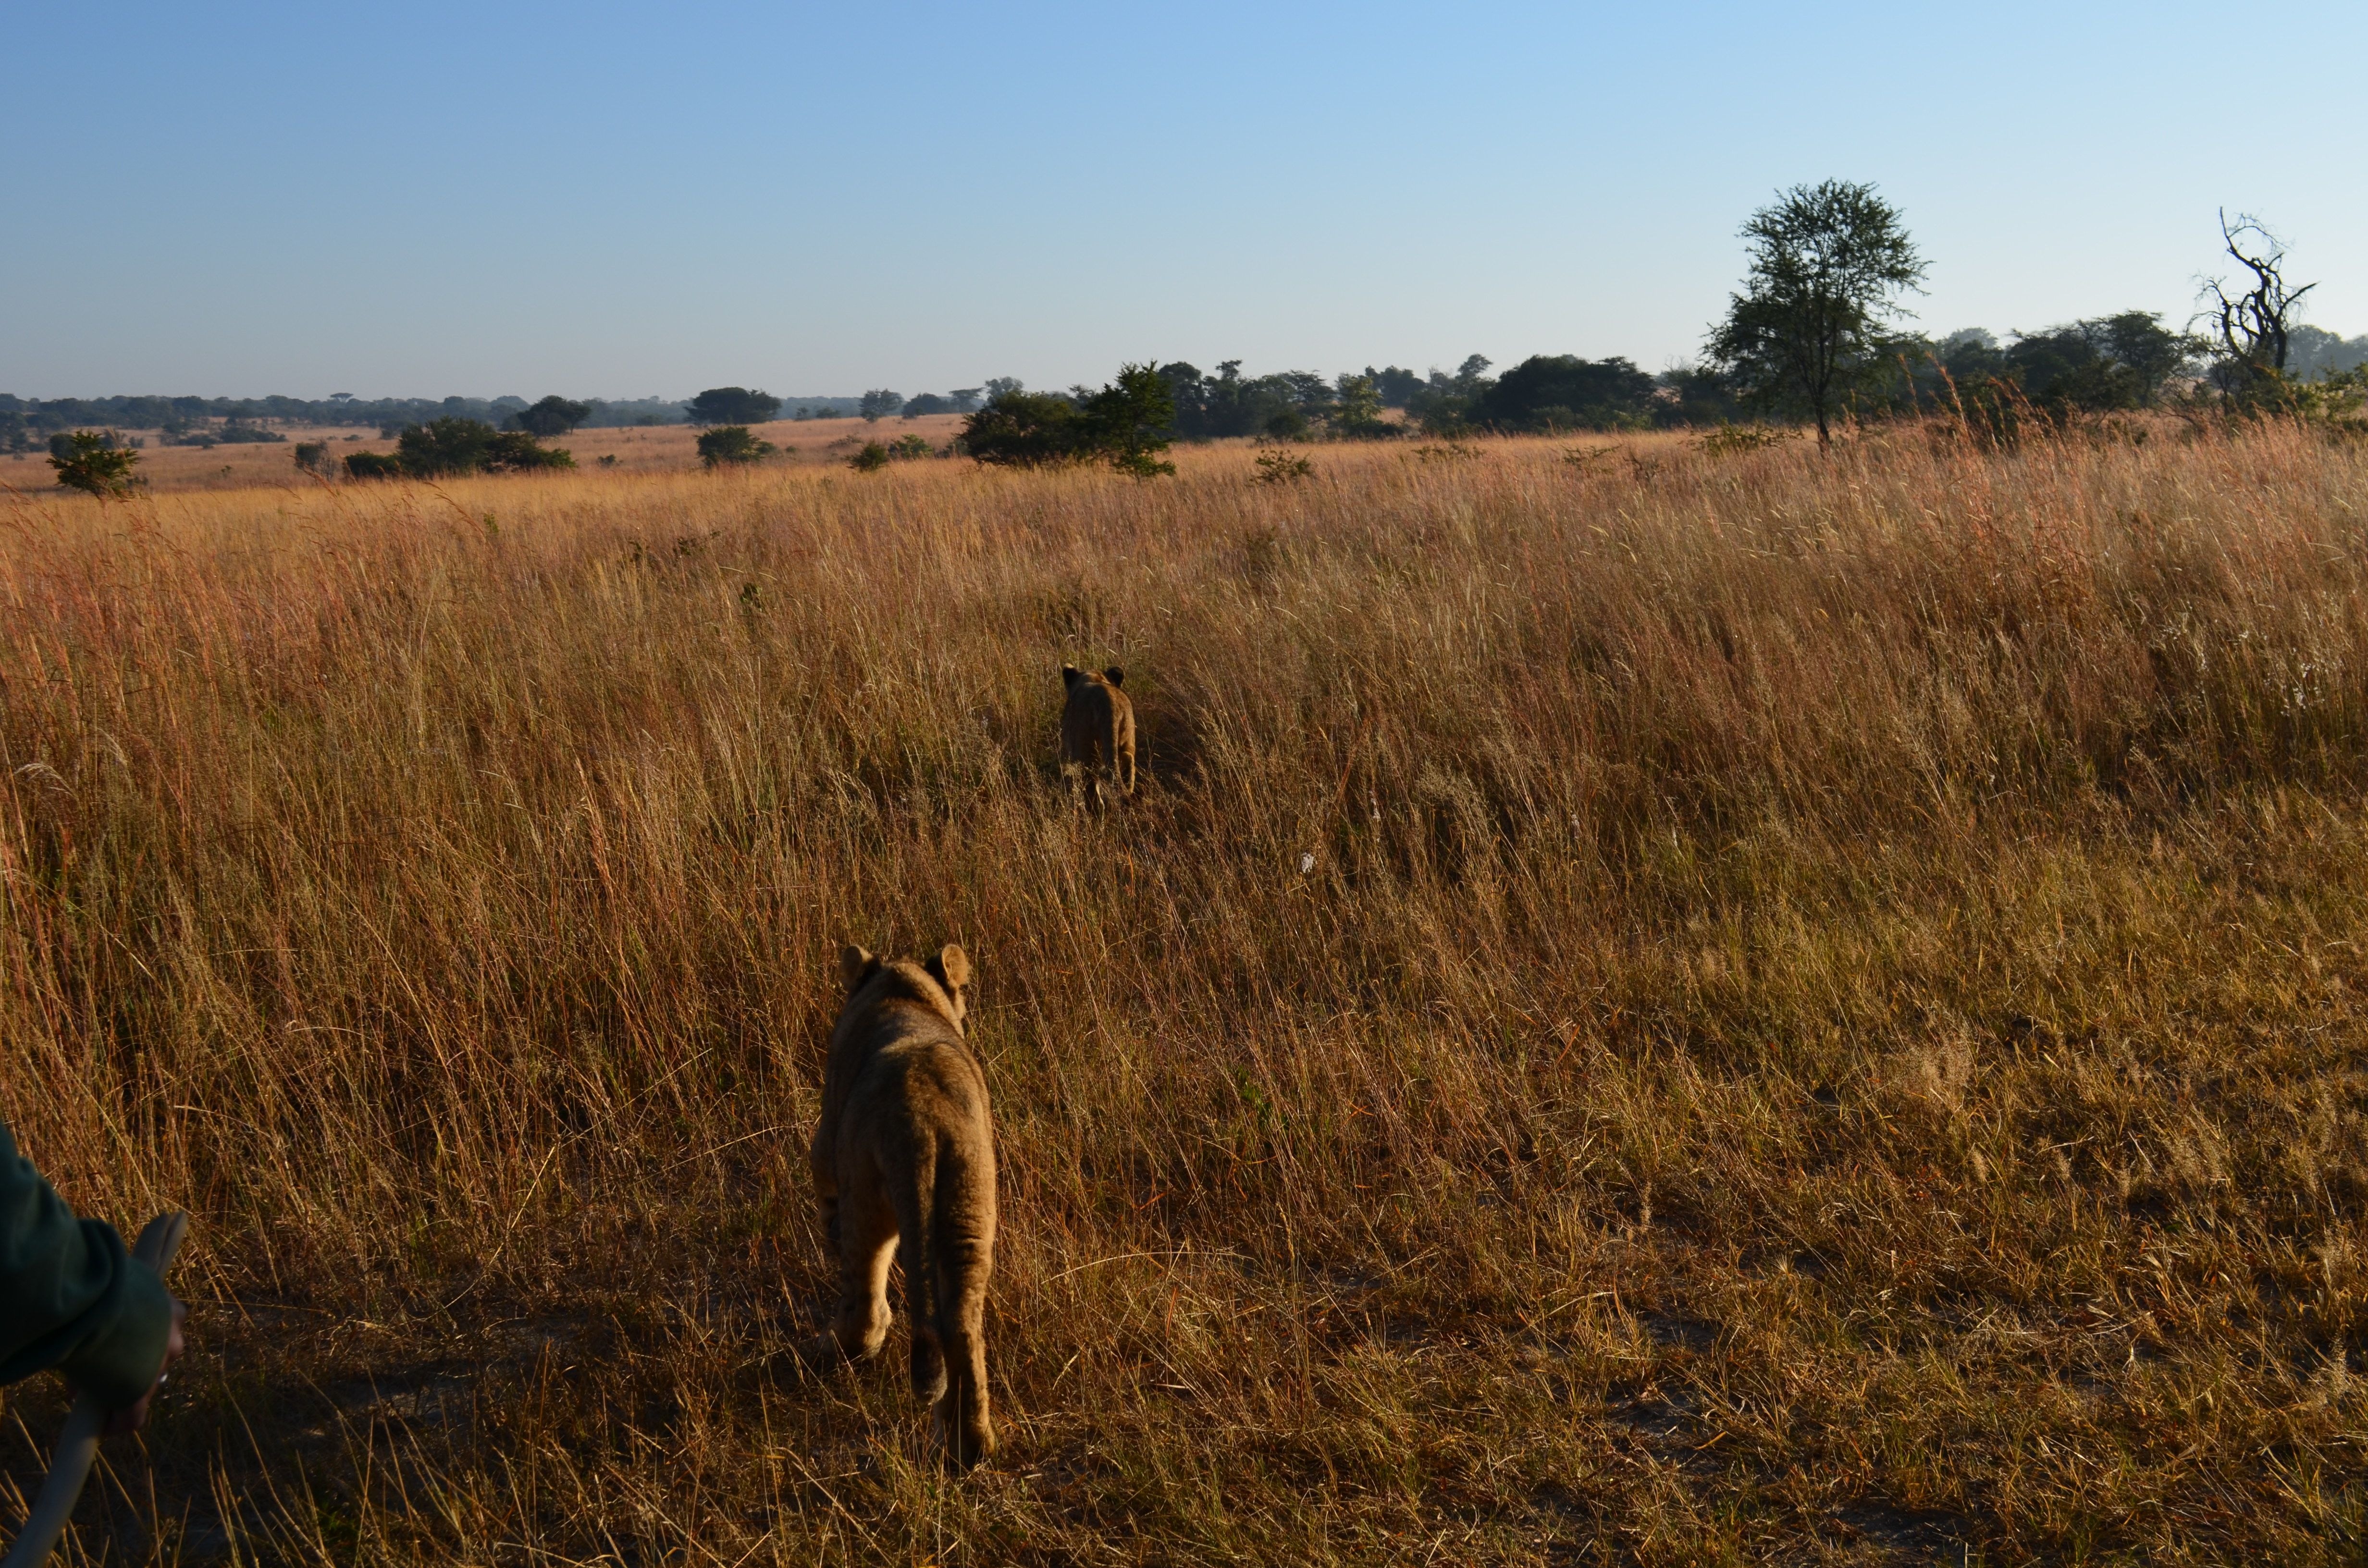
grass, wilderness, track, prairie, adventure, animal, wildlife, bush, africa, fauna, savanna, lion, plain, grassland, wetland, habitat, cub, safari, ecosystem, steppe, natural environment